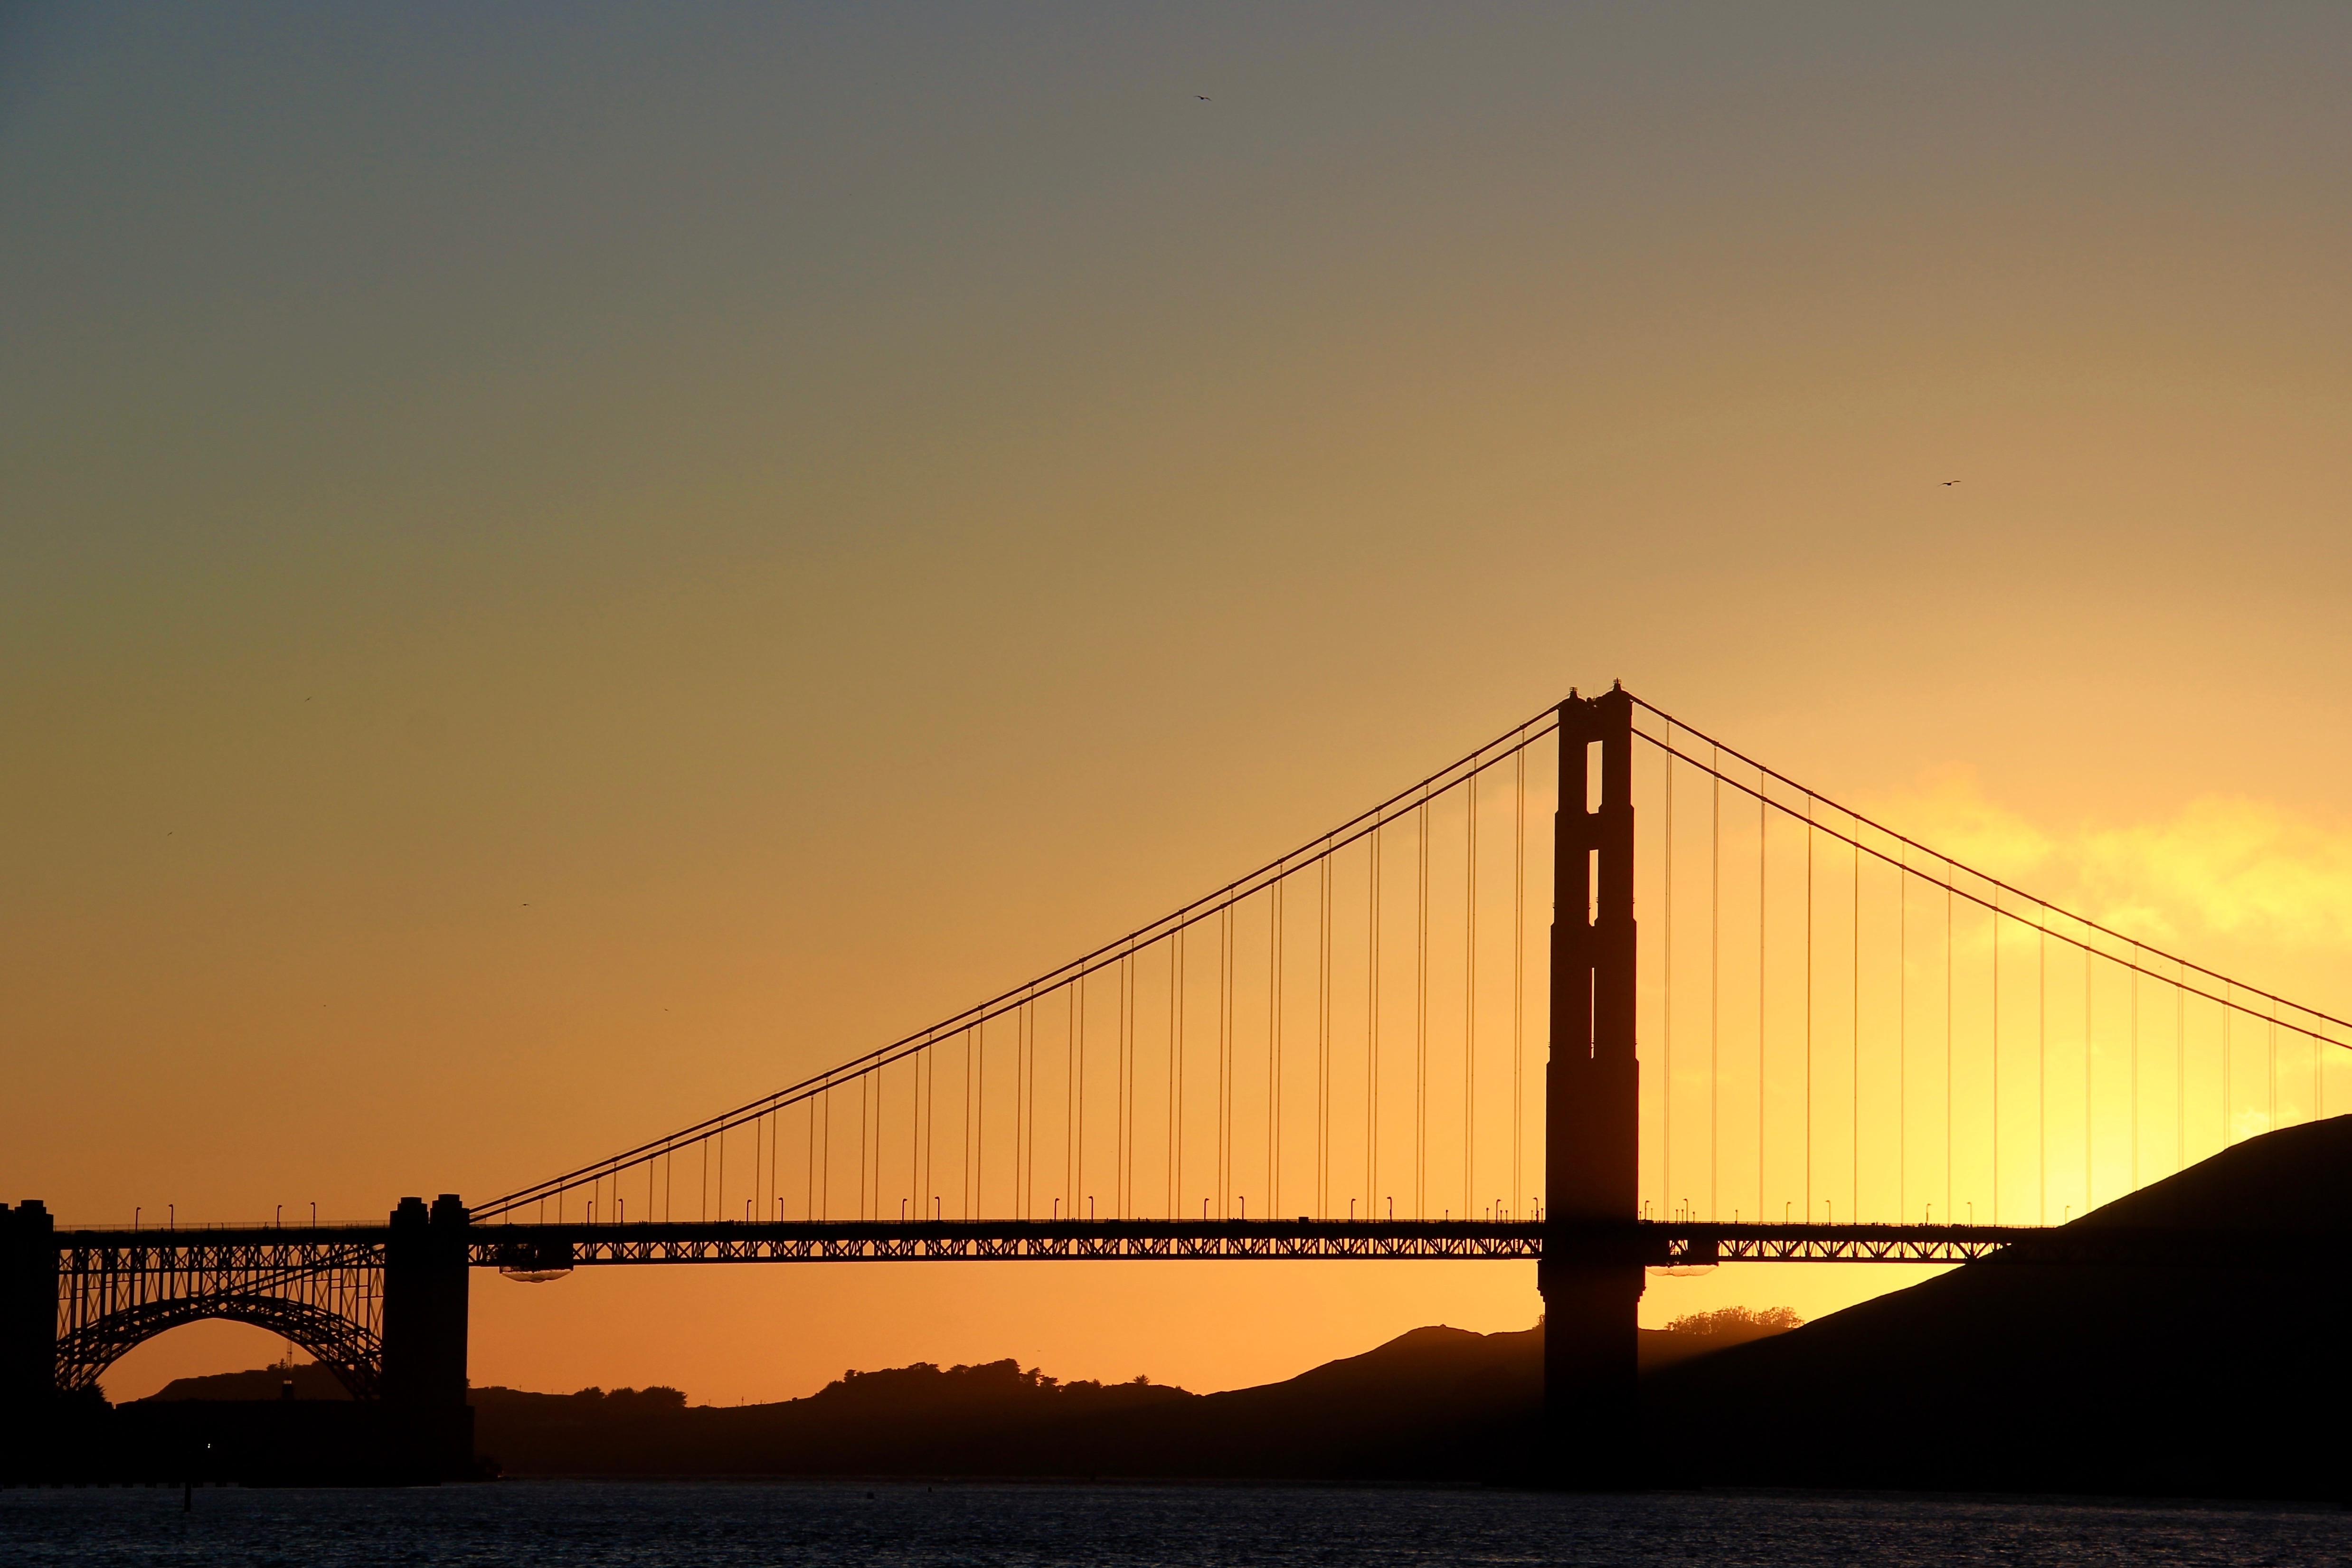
horizon, sunrise, sunset, bridge, sunlight, morning, dawn, suspension bridge, dusk, evening, line, cable stayed bridge, nonbuilding structure